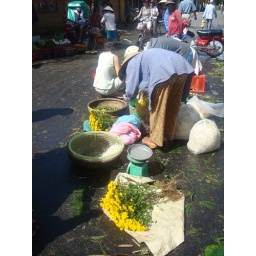
market is under water - makeshift market